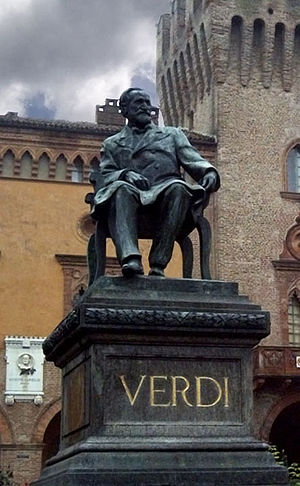
Giuseppe Verdi / Sidste år og død
Verdis statue på Piazza G. Verdi i Busseto.
Giuseppe Fortunino Francesco Verdi var en italiensk romantisk komponist, der primært komponerede opera. Han var en af de mest indflydelsesrige komponister fra det 19. århundrede. Hans værker opføres ofte i operahuse over hele verden, ligesom temaerne fra nogle af hans værker for længst har slået rod i den folkelige kultur som fx "La donna è mobile" fra Rigoletto, "Va, pensiero", det hebraiske slavekor fra Nabucco, "Libiamo ne' lieti calici", drikkesangen fra La traviata og triumfmarchen fra Aida. Selv om hans arbejde er kritiseret for at bruge et almindeligt diatonisk tonesprog i stedet for et kromatisk og for at have en tendens til melodrama, dominerer Verdis mesterværker det almindelige operarepertoire 150 år efter, de blev komponeret.